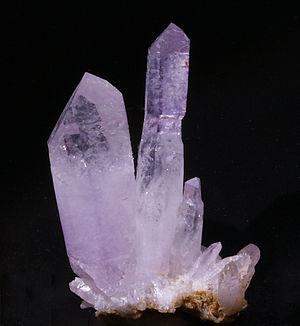
Améthyste - Sceptre et antisceptre - Veracruz - Guerrero - Mexique (5x3cm)
Les pierres fines sont des pierres gemmes non classées parmi les quatre pierres précieuses. Bien que parfois appelées semi-précieuses, ce terme est interdit dans le commerce, en France, par un décret du 14 janvier 2002.